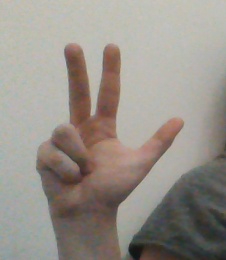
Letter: al